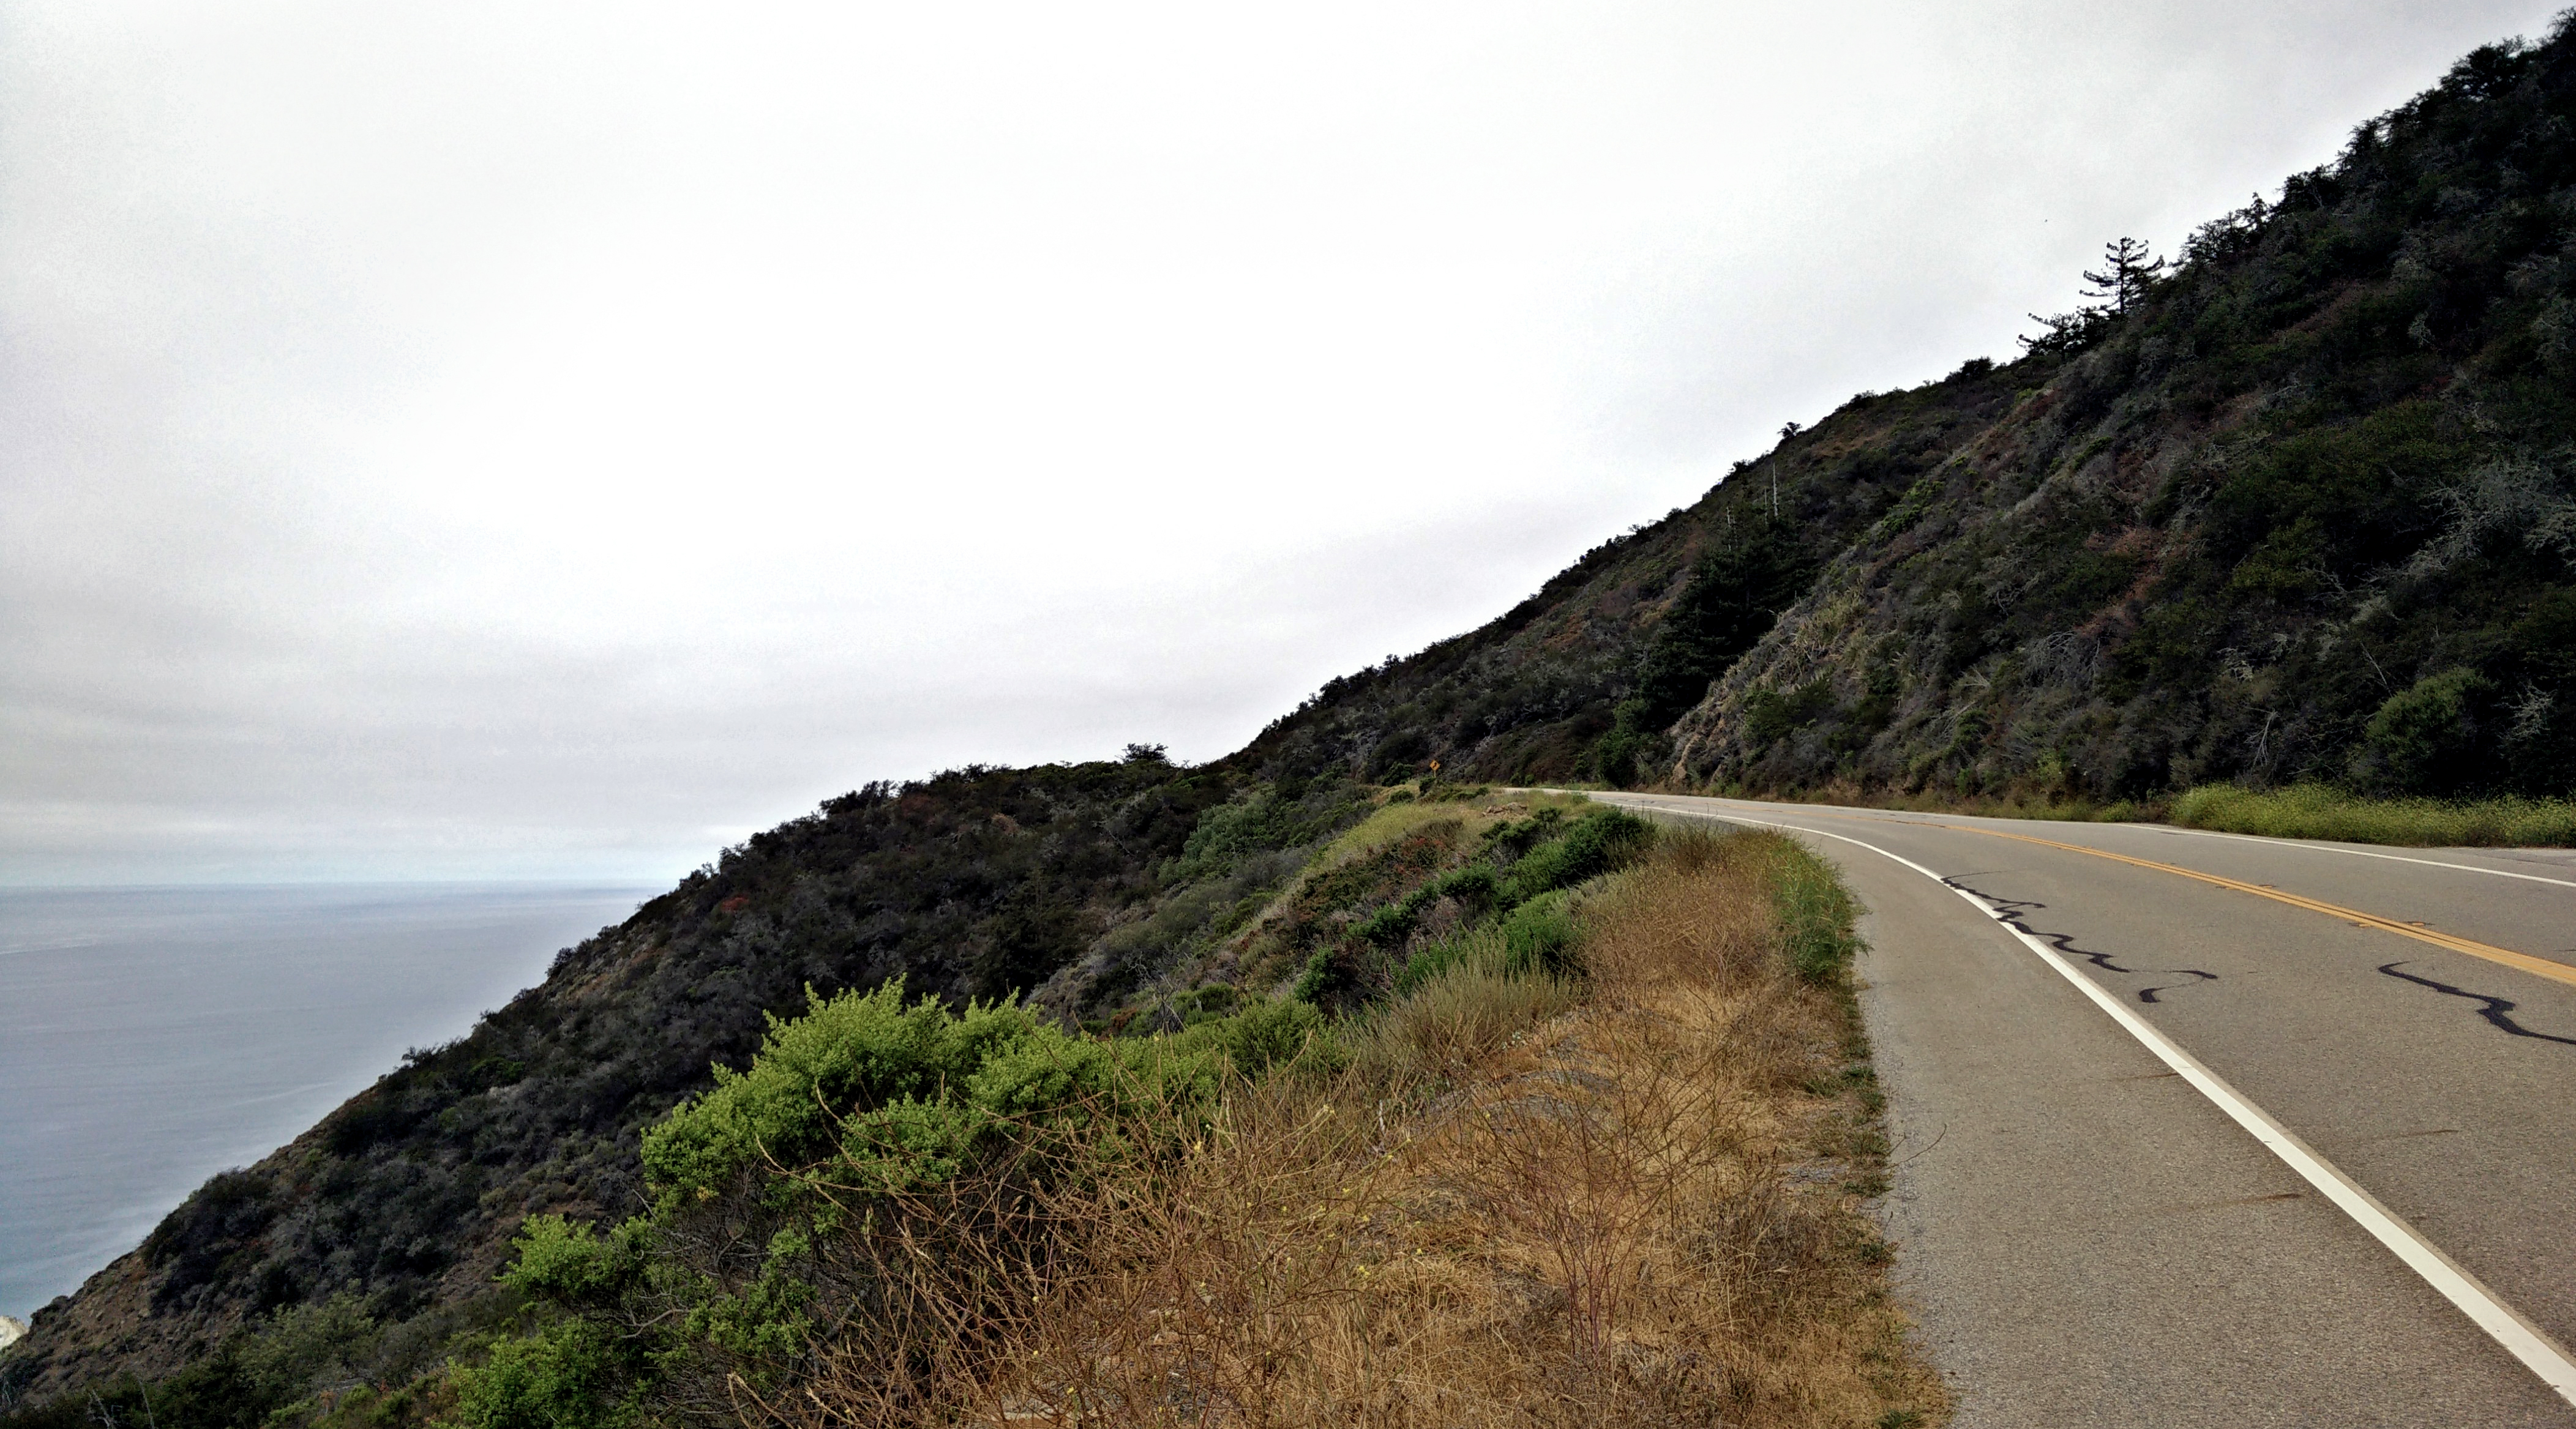
sea, coast, water, outdoor, ocean, horizon, mountain, sky, road, street, hill, highway, mountain range, cliff, hillside, terrain, ridge, road trip, publicdomain, vegetation, infrastructure, mountain pass, mountainous landforms